Jamie Mathieson

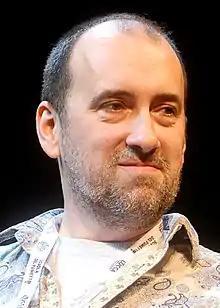
Jamie Mathieson at Lucca Comics and Games 2015

Jamie Mathieson (born 1970) is a British television screenwriter. A former stand-up comedian, he has written for a number of UK science fiction TV shows, namely "Being Human", "Dirk Gently" and "Doctor Who".